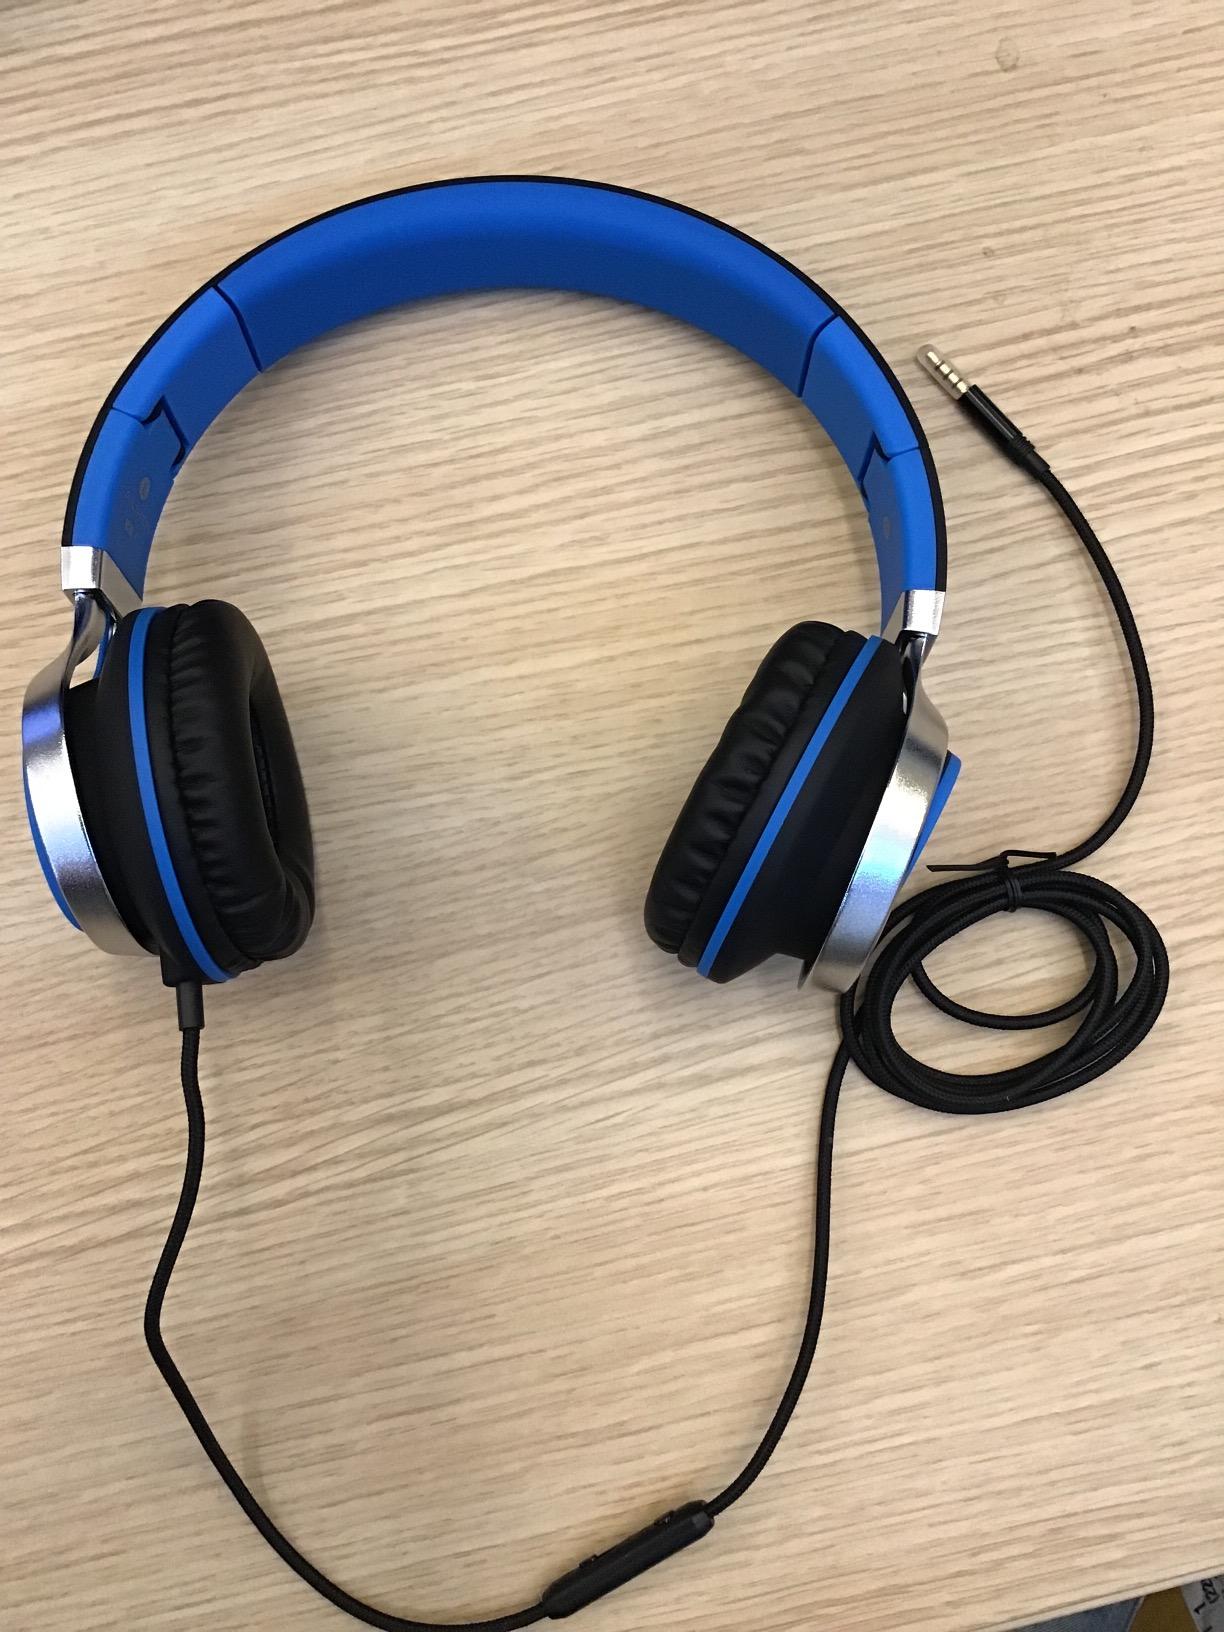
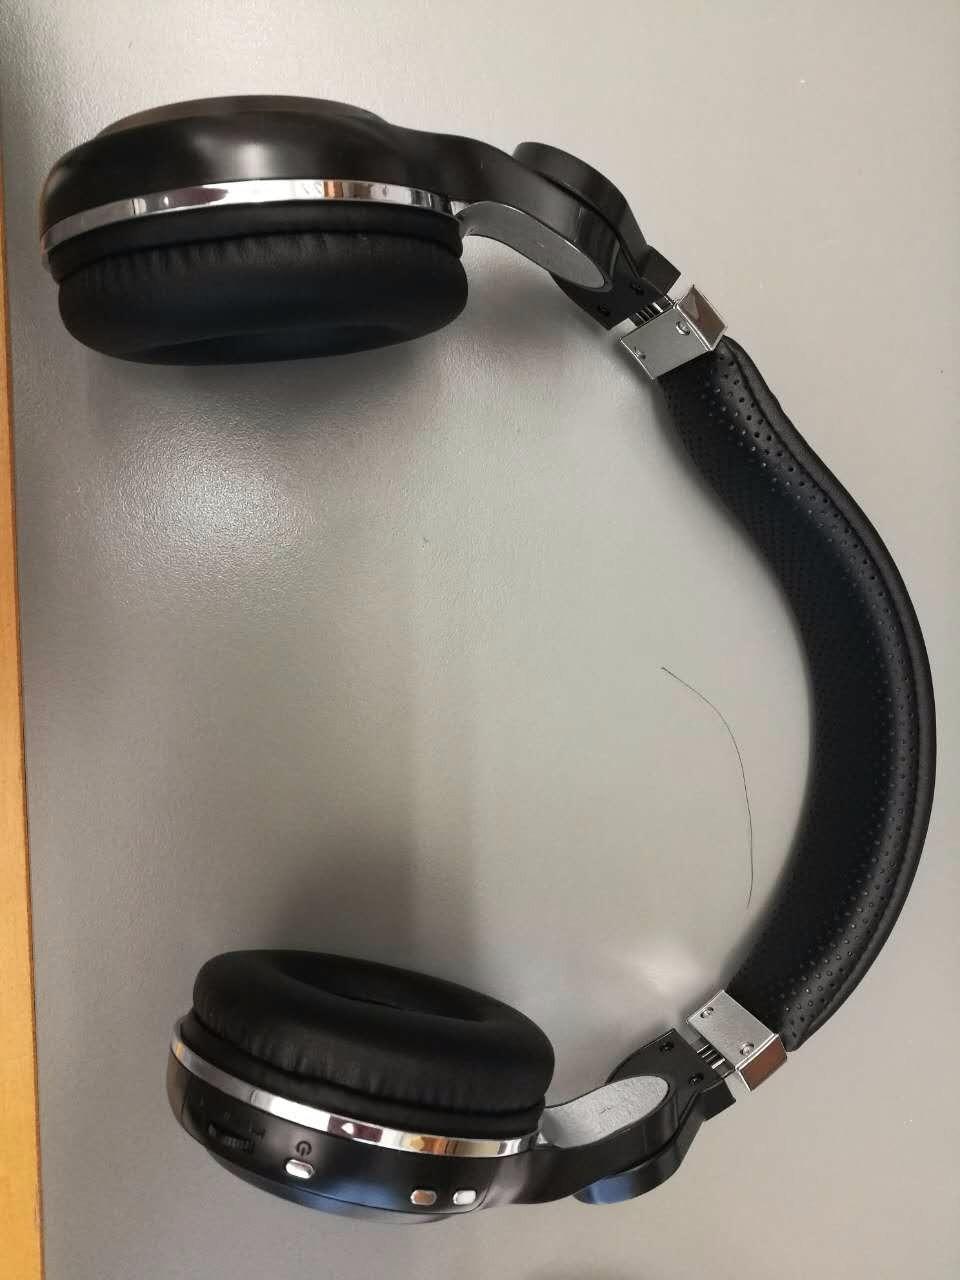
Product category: headphones
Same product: no